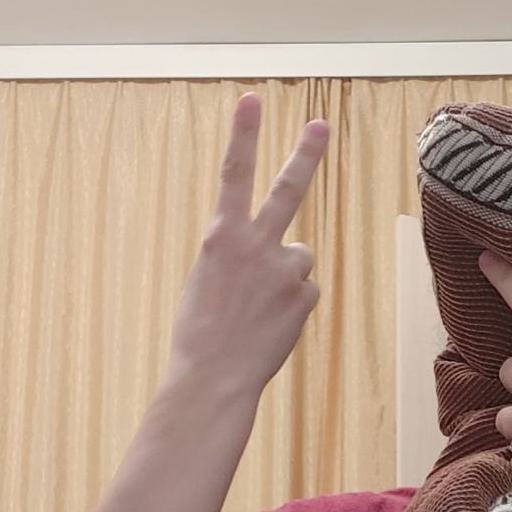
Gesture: peace_inverted